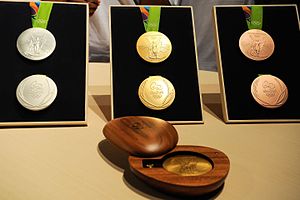
Medaljefordeling ved sommer-OL 2016
Repræsentant sæt af de olympiske medaljer
Medaljefordeling ved sommer-OL 2016 er en liste over landenes Nationale Olympiske Komiteer, rangeret efter antal guldmedaljer, vundet af landets sportsfolk under Sommer-OL 2016.